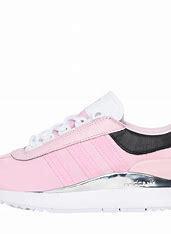
Brand: Adidas
Model: SL Andridge